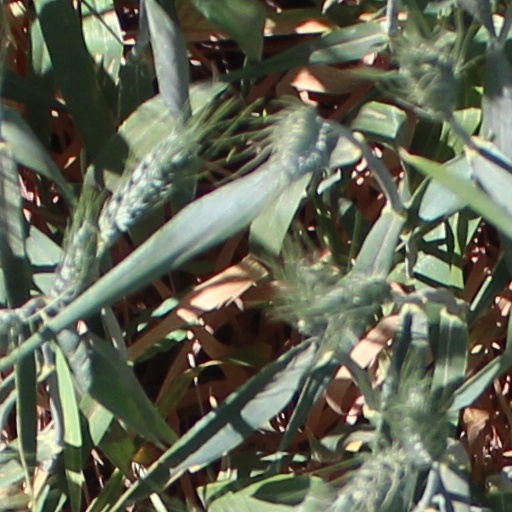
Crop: wheat